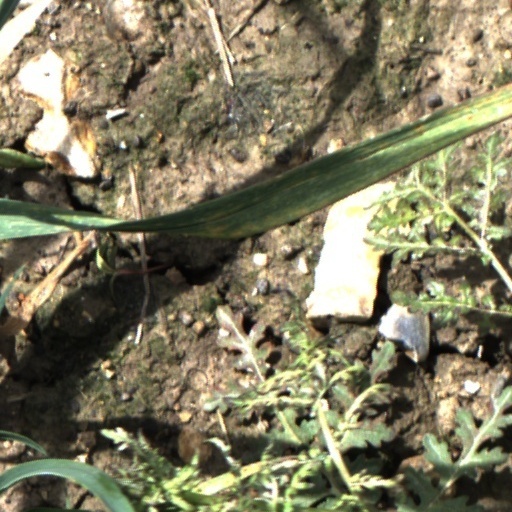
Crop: wheat